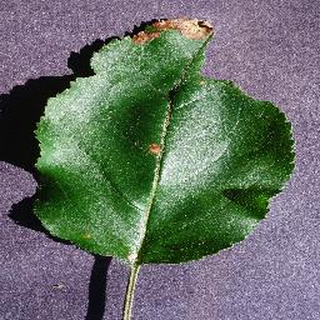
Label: apple_black_rot